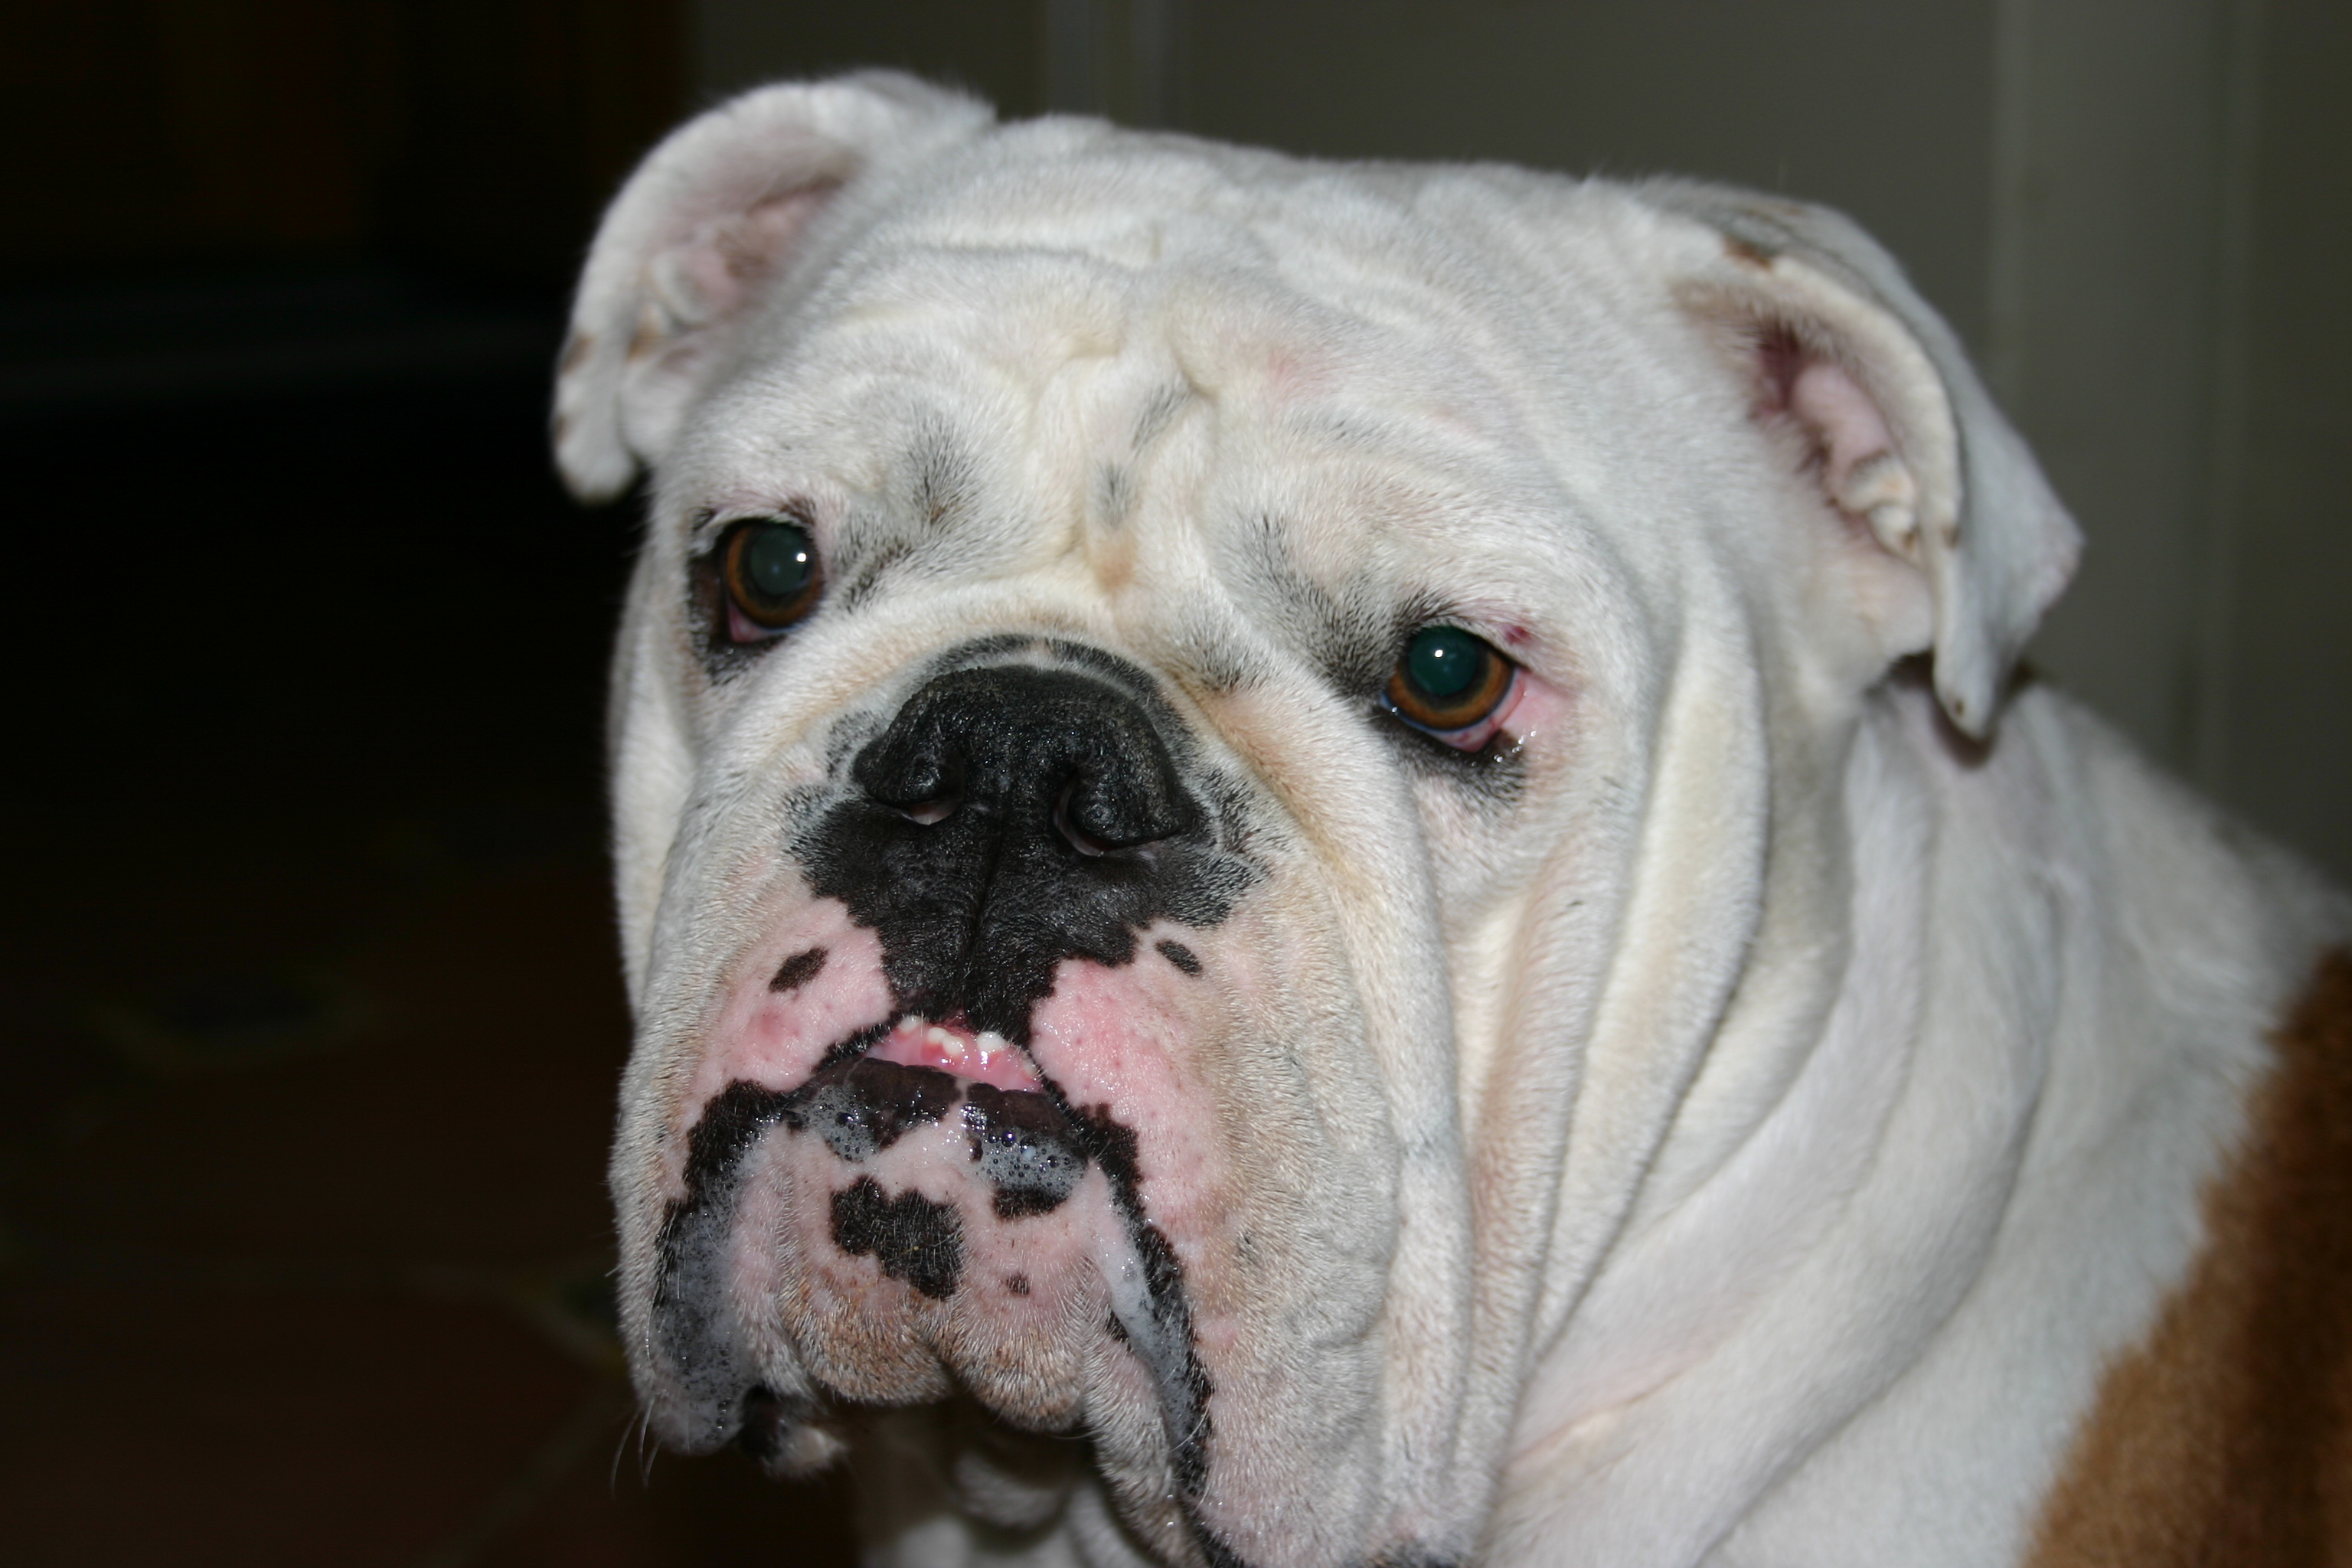
bulldog, dog, pet, mammal, vertebrate, dog breed, canidae, old english bulldog, white english bulldog, toy bulldog, olde english bulldogge, australian bulldog, skin, british bulldogs, snout, carnivore, american bulldog, nose, companion dog, valley bulldog, non sporting group, renascence bulldogge, Dorset olde tyme bulldogge, wrinkle, rare breed dog, ancient dog breeds, sporting group, Molosser, fawn